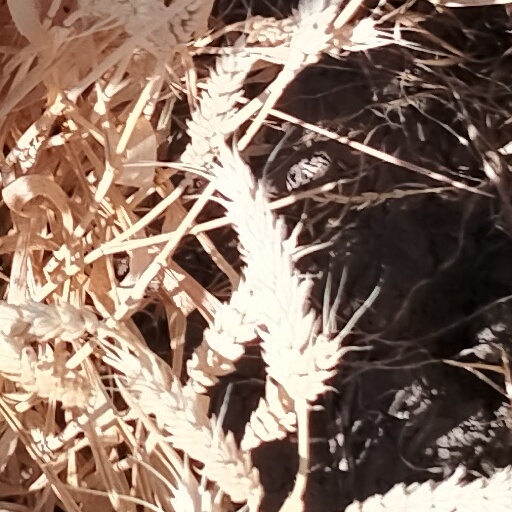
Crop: wheat